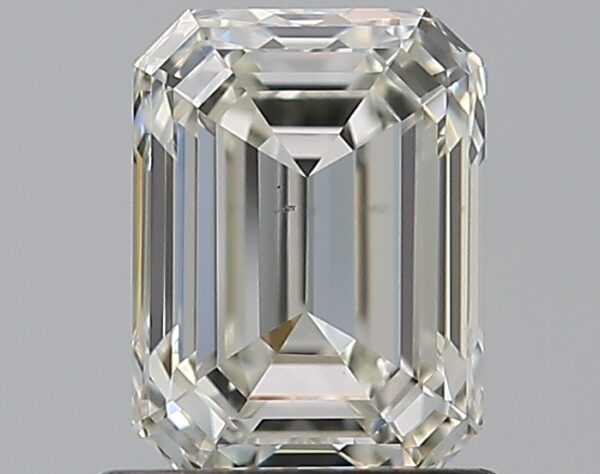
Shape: emerald
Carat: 1.03
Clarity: VS2
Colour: J
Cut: EX
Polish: EX
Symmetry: EX
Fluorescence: N
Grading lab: GIA
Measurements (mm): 6.43 x 4.76 x 3.26